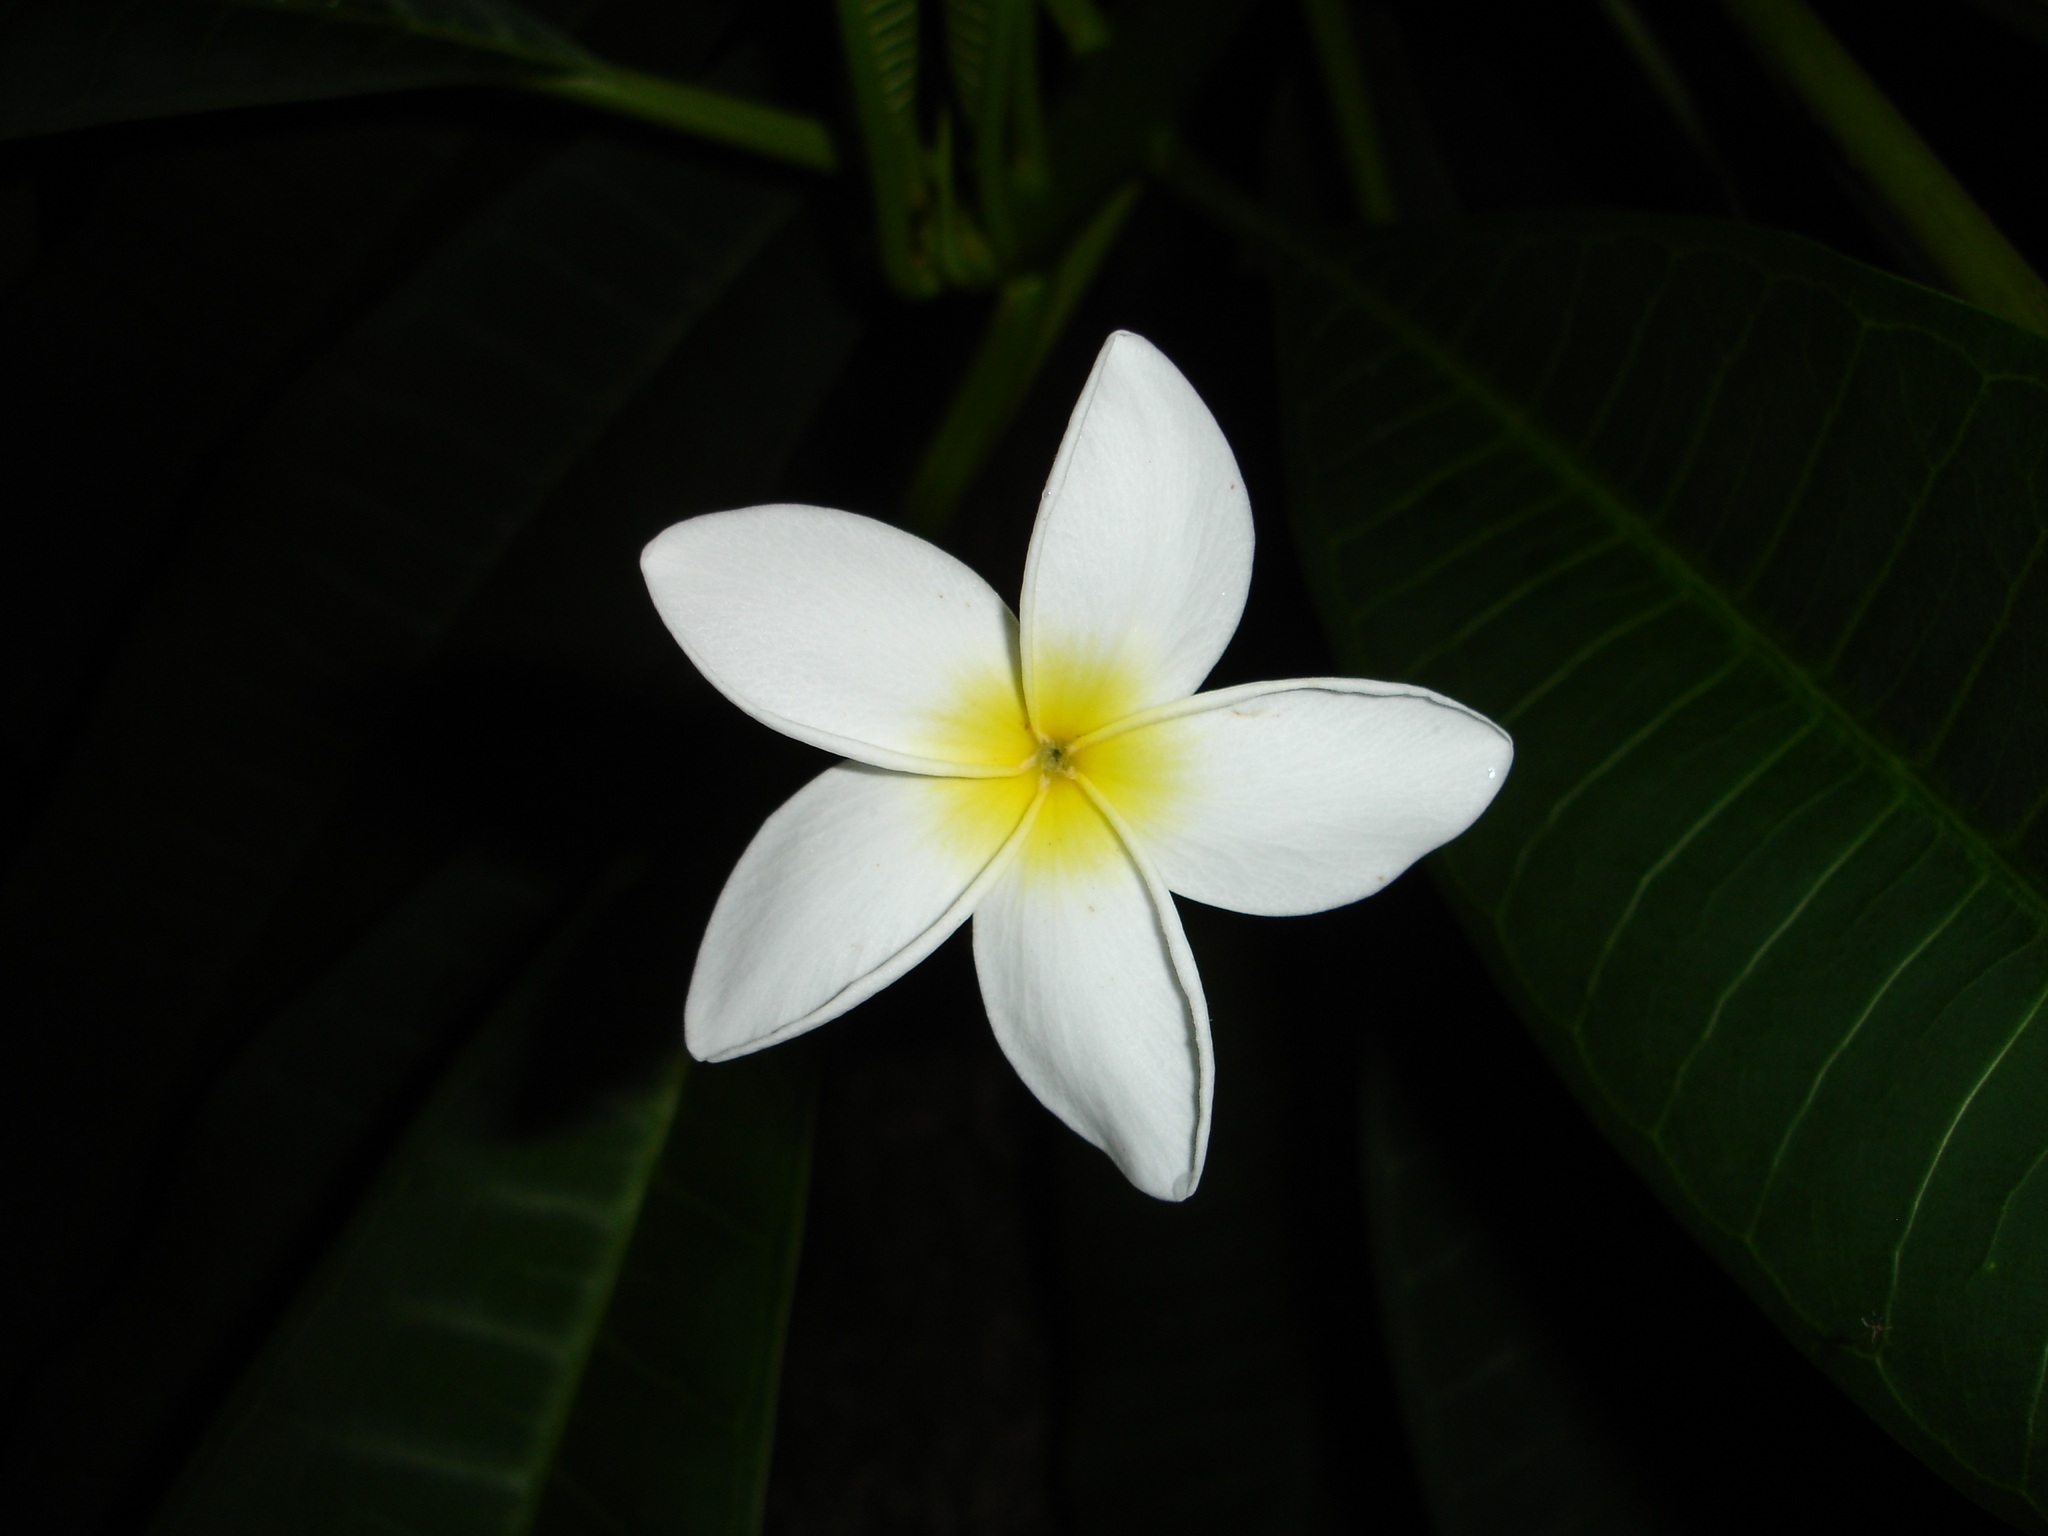
blossom, plant, white, photography, leaf, flower, petal, bloom, green, macro, botany, yellow, flora, close up, apocynaceae, macro photography, frangipani, flowering plant, temple tree, dog gift greenhouse, plant stem, land plant, frangipandi, flor de cebo